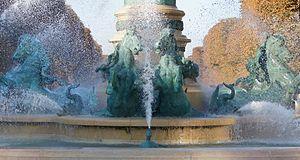
Quelques chevaux marins, par Frémiet, de la ""Fontaine des Quatre Parties du Monde"", Place Camille Jullian près des Jardins de l'Observatoire à Paris"